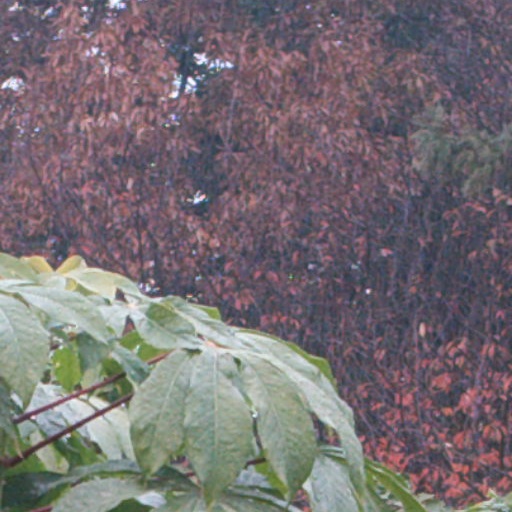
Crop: cassava